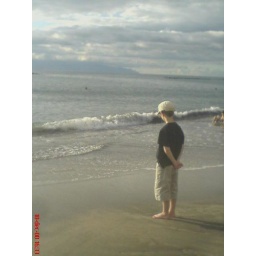
My son Samuel at the beach Playa Fanabe at Tenerife in december 2008.